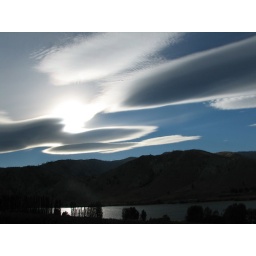
looking over the river from the orchard. the sky was amazing taht night!